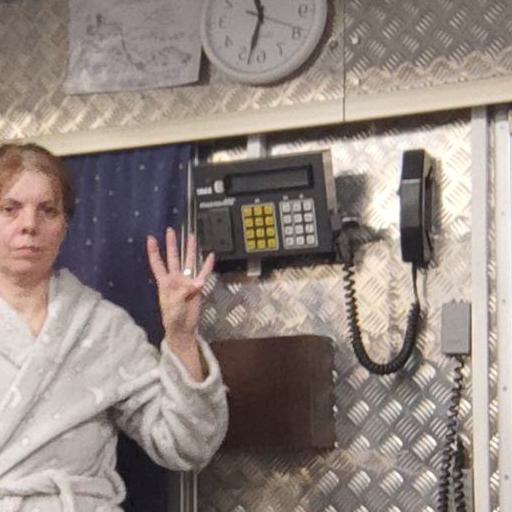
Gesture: four